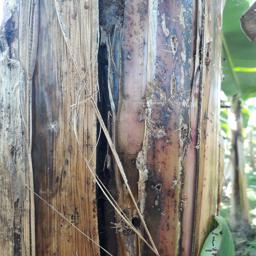
Label: PSEUDOSTEM WEEVIL